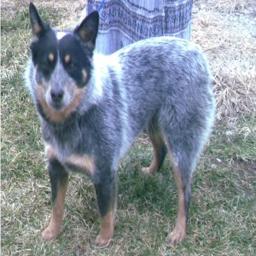
Animal: dogs